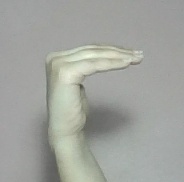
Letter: haa